Geumsansa

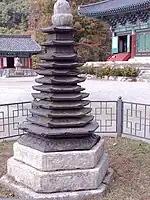
Yukgak Tachung Soktap.

This hexagonal multi-stored high stupa, Yukgak Tachung Soktap, differs from typical square shaped granite pagodas in that it is a hexagonal stone pagoda made of black-and-white clay slate. From the engraving methods used on the main body and the roof stone it is estimated to have been built around the early Goryeo period (918-1392) and was moved here from the nearby Bongcheonwon Hermitage. The pagoda is assumed to have had a single story stone core for the main body of the pagoda. Now only the top two stories remain. A lotus flower pattern is engraved on the stylobate. The roof stones slope gently on the outer surface of the roof, but curve sharply at the corners. Due to the disappearance of the original capstone, a decorated granite finial was added later.